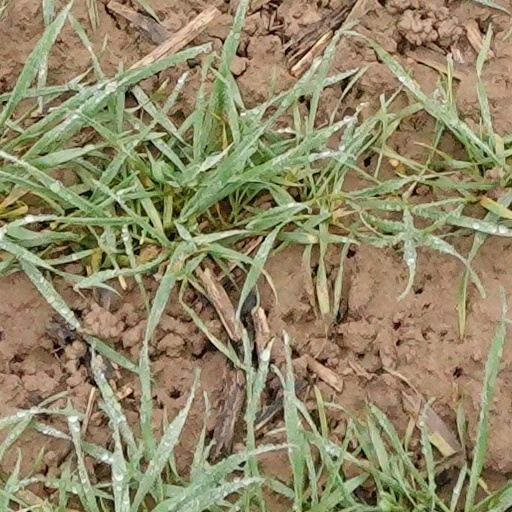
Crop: wheat